Regional Municipality of Waterloo

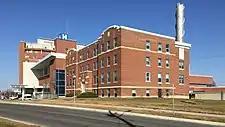
St. Mary's General Hospital

Over time, after WW II, the anti-German sentiment faded. The Kitchener-Waterloo Oktoberfest event, with beer halls and German entertainment, and a large parade, was established in 1969 to honour the Region's German heritage. The events typically attract an average of 700,000 people to the county. During the 2016 Oktoberfest parade, an estimated 150,000 people lined the streets along the route.